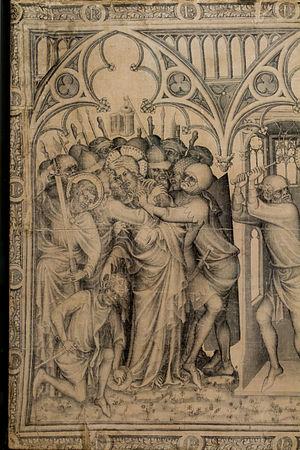
Le Parement de Narbonne est une œuvre attribuée à un maître inconnu, possiblement Jean d'Orléans, réalisée vers 1375, conservée au musée du Louvre.